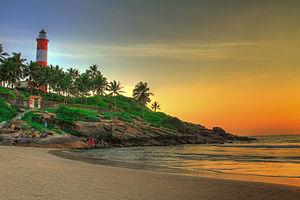
Kovalam est une station balnéaire de la mer d'Arabie, située à environ 16 km de Thiruvananthapuram, au Kerala, en Inde. Anciennement liée au royaume de Travancore, elle est désormais dirigée par des élus à la Lok Sabha de Thiruvananthapuram.